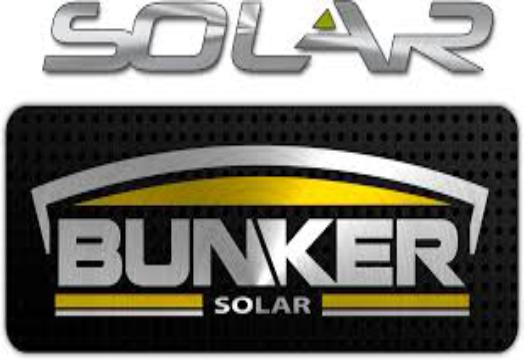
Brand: Bunker
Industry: Clothes